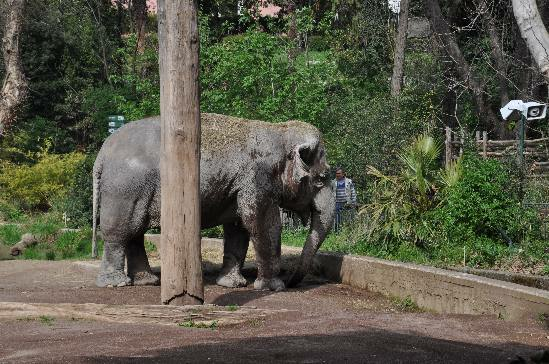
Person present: No